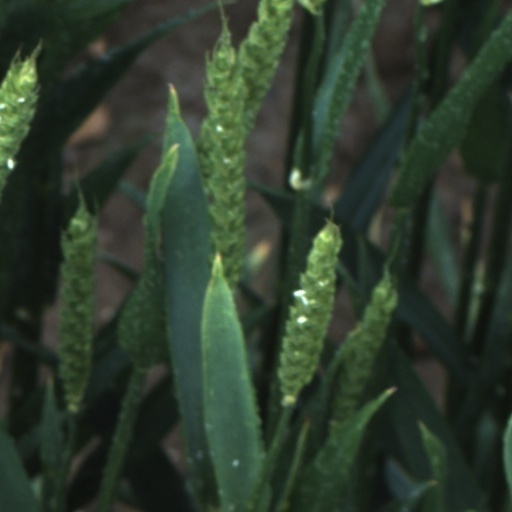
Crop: wheat